Fairport Central School District

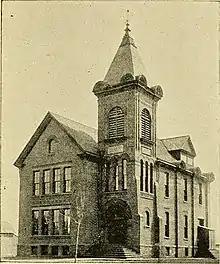
The Northside School as it appeared in the early 20th century

The Fairport Central School District consists mostly of students from the Perinton/Fairport region, and is an avid participant in the Urban-Suburban program.